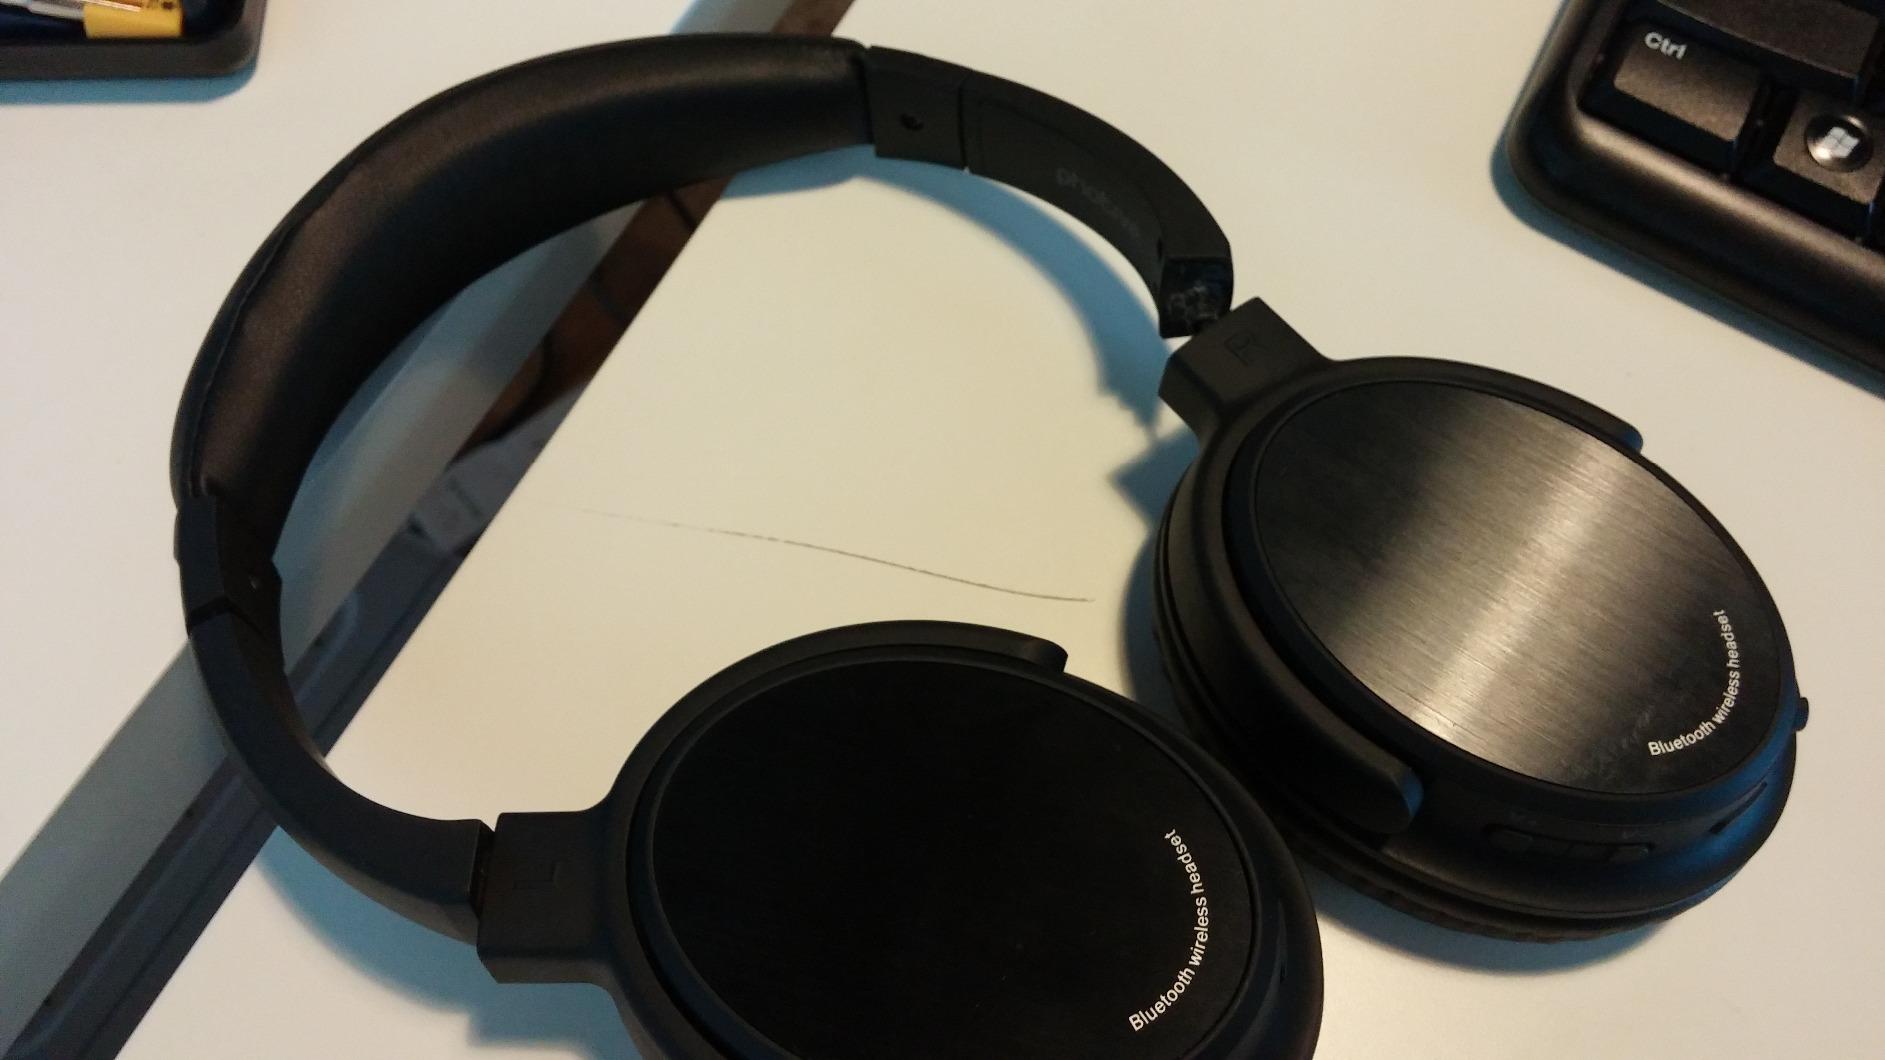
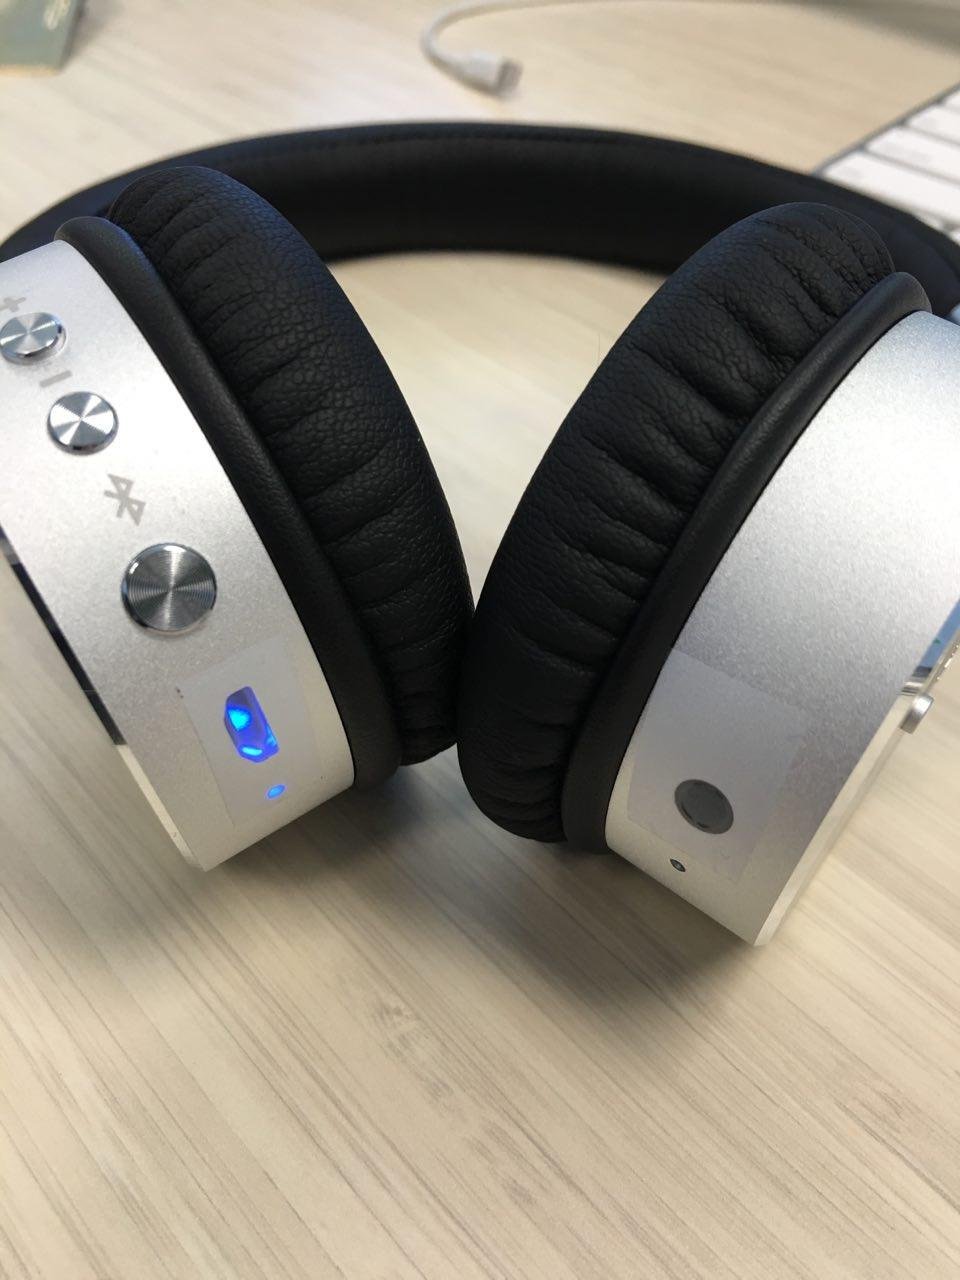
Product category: headphones
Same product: no